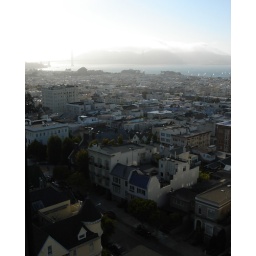
Another view from the gym - that's the golden gate bridge in the distance